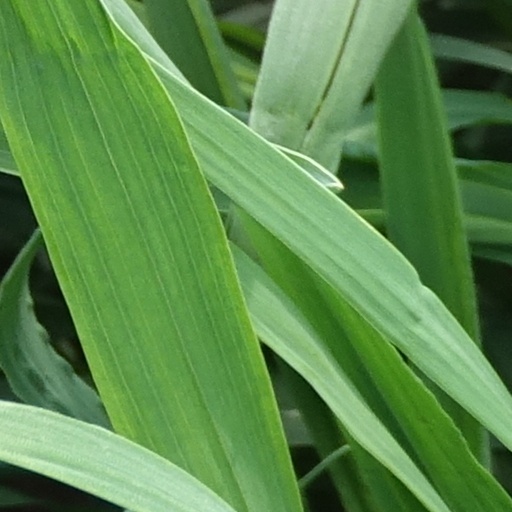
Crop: wheat